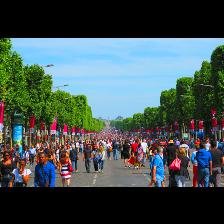
Label: Human